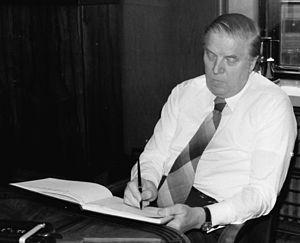
Le président du Parlement de Finlande est le président de l'Eduskunta, le parlement en Finlande.